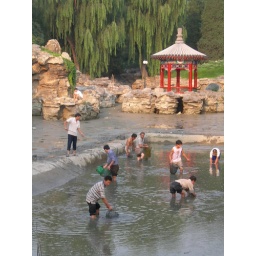
Crew of locals hunting for half-dead fish in half-drained lake in public park. A top ten China moment.